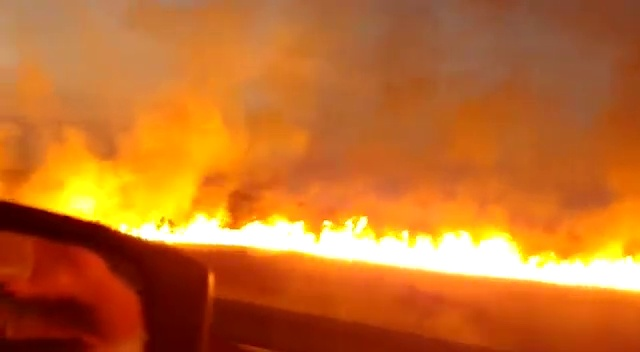
Fire: yes
Smoke: yes